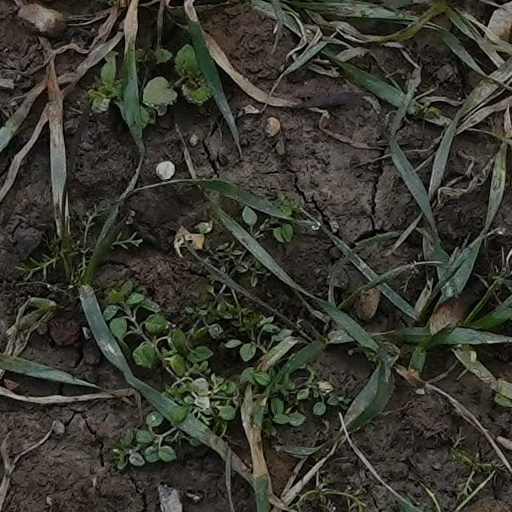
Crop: wheat